Fort Komenda

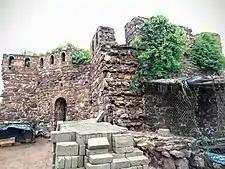
Fort Komenda

Fort Komenda was a British fort on the Gold Coast, currently preserved as a ruin. Because of its testimony to the Atlantic slave trade and European economic and colonial influence in West Africa, the fort was inscribed on the UNESCO World Heritage List in 1979, along with several other castles and forts in Ghana.